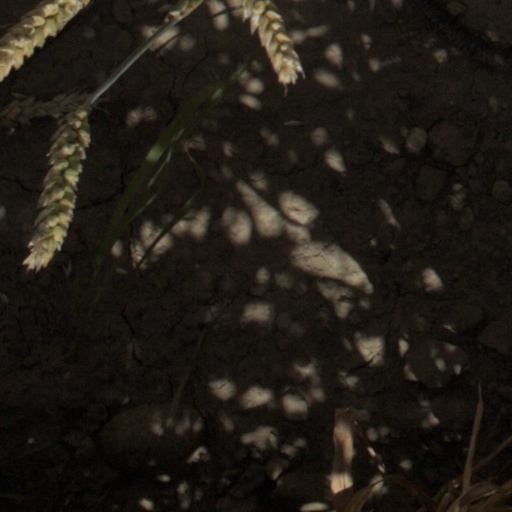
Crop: wheat